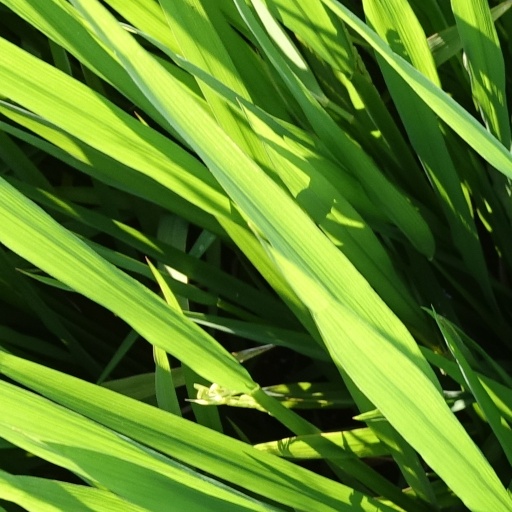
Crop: rice